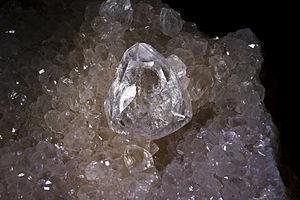
Calcite Localité: Pau, Pyrénées-Atlantiques, Aquitaine, France Taille: 24x22x2cm Cristal 3,5 cm
La calcite est un minéral chimique ou biochimique composé de carbonate naturel de calcium de formule CaCO₃, avec des traces de Mn, Fe, Zn, Co, Ba, Sr, Pb, Mg, Cu, Al, Ni, V, Cr et Mo. L'abondance des cations autres que le calcium explique la richesse des variétés décrites pour ce minéral.
L'épigénie est un phénomène chimique qui consiste en la transformation de la nature chimique d'un élément par une autre sans en changer la forme. Elle est souvent rencontrée dans le processus de fossilisation.
En chimie et minéralogie, le polymorphisme est la faculté que possède une substance chimique de cristalliser dans des structures différentes selon les conditions de température et de pression. Lorsque la substance est un corps simple, on préfère utiliser le terme d'allotropie.